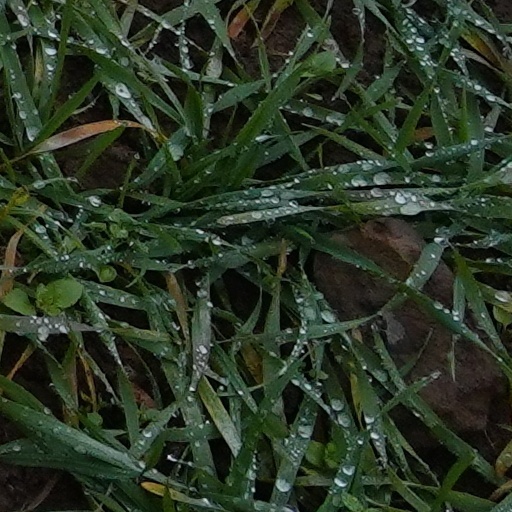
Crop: wheat